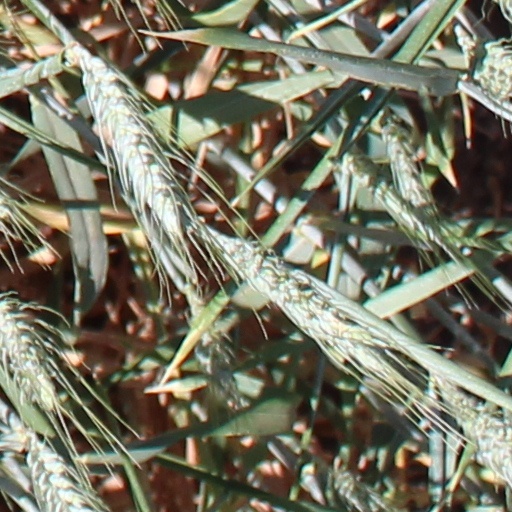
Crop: wheat